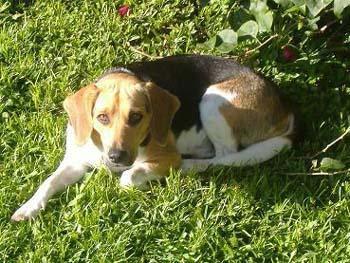
beagle